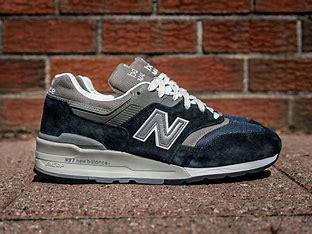
Brand: New
Model: Balance 997